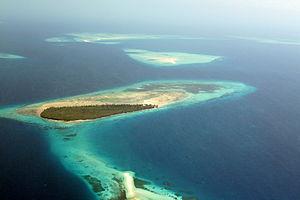
Zanzibar, en swahili Funguvisiwa ya Zanzibar, est un archipel de l'océan Indien situé en face des côtes tanzaniennes, formé de trois îles principales et de plusieurs autres petites îles.